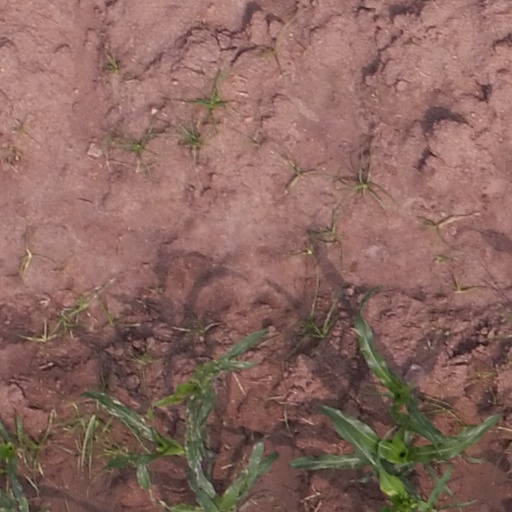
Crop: maize; corn